2012 Czech regional elections

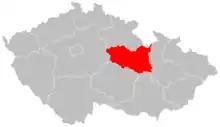

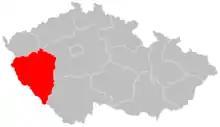

Czech Social Democratic Party won 2008 election in region with 36.37% of votes and formed coalition with support of communists.